Question: Please indicate a possible affordance area of bicycle that can be used for sitting
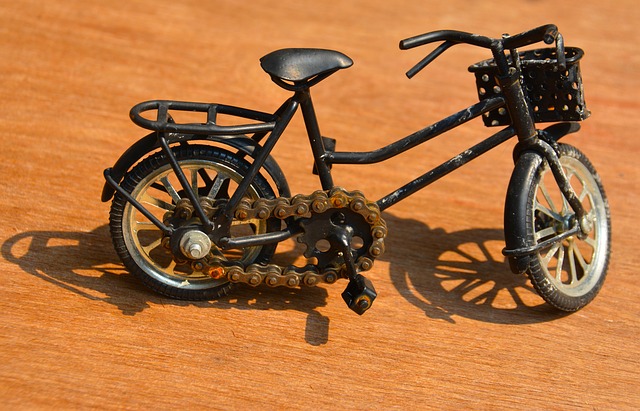
Answer: [259.5, 45, 353.5, 83]